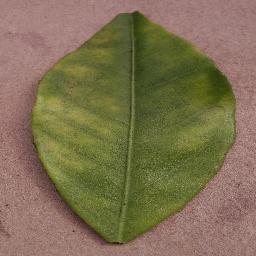
Label: Orange___Haunglongbing_(Citrus_greening)